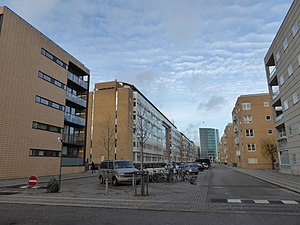
Midtermolen
Midtermolen set fra Indiakaj.
Midtermolen er en gade og mole, der udgår fra Indiakaj i Søndre Frihavn i København og deler havnebassinet i to. Der ligger kontorbygninger på vestsiden af den og boligblokke på østsiden.